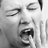
Emotion: neutral